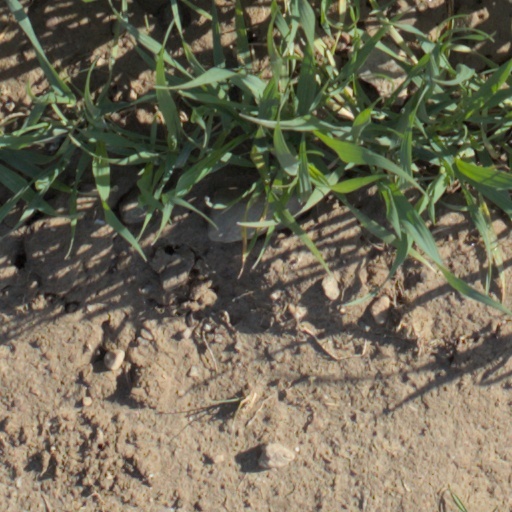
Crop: wheat